Liz McDonald

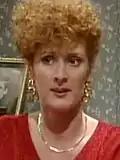
Liz as she appeared in 1991.

In 1989, Beverley Callard was cast in the show as matriarch of the new McDonald family, after having previously played the part of June Dewhurst in 1984. Liz first appeared in October 1989 with her husband, ex-army sergeant Jim McDonald (Charles Lawson), and their twin sons Steve (Simon Gregson) and Andy (Nicholas Cochrane). Liz and Jim were married very young when Liz got pregnant.